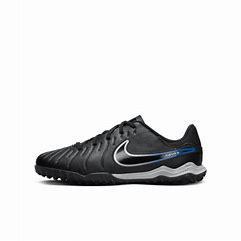
Brand: Nike
Model: Jr Tiempo Legend 10 Academy